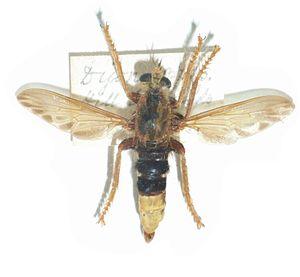
Asilus est un genre d'insectes diptères prédateurs de la famille des asilidés.